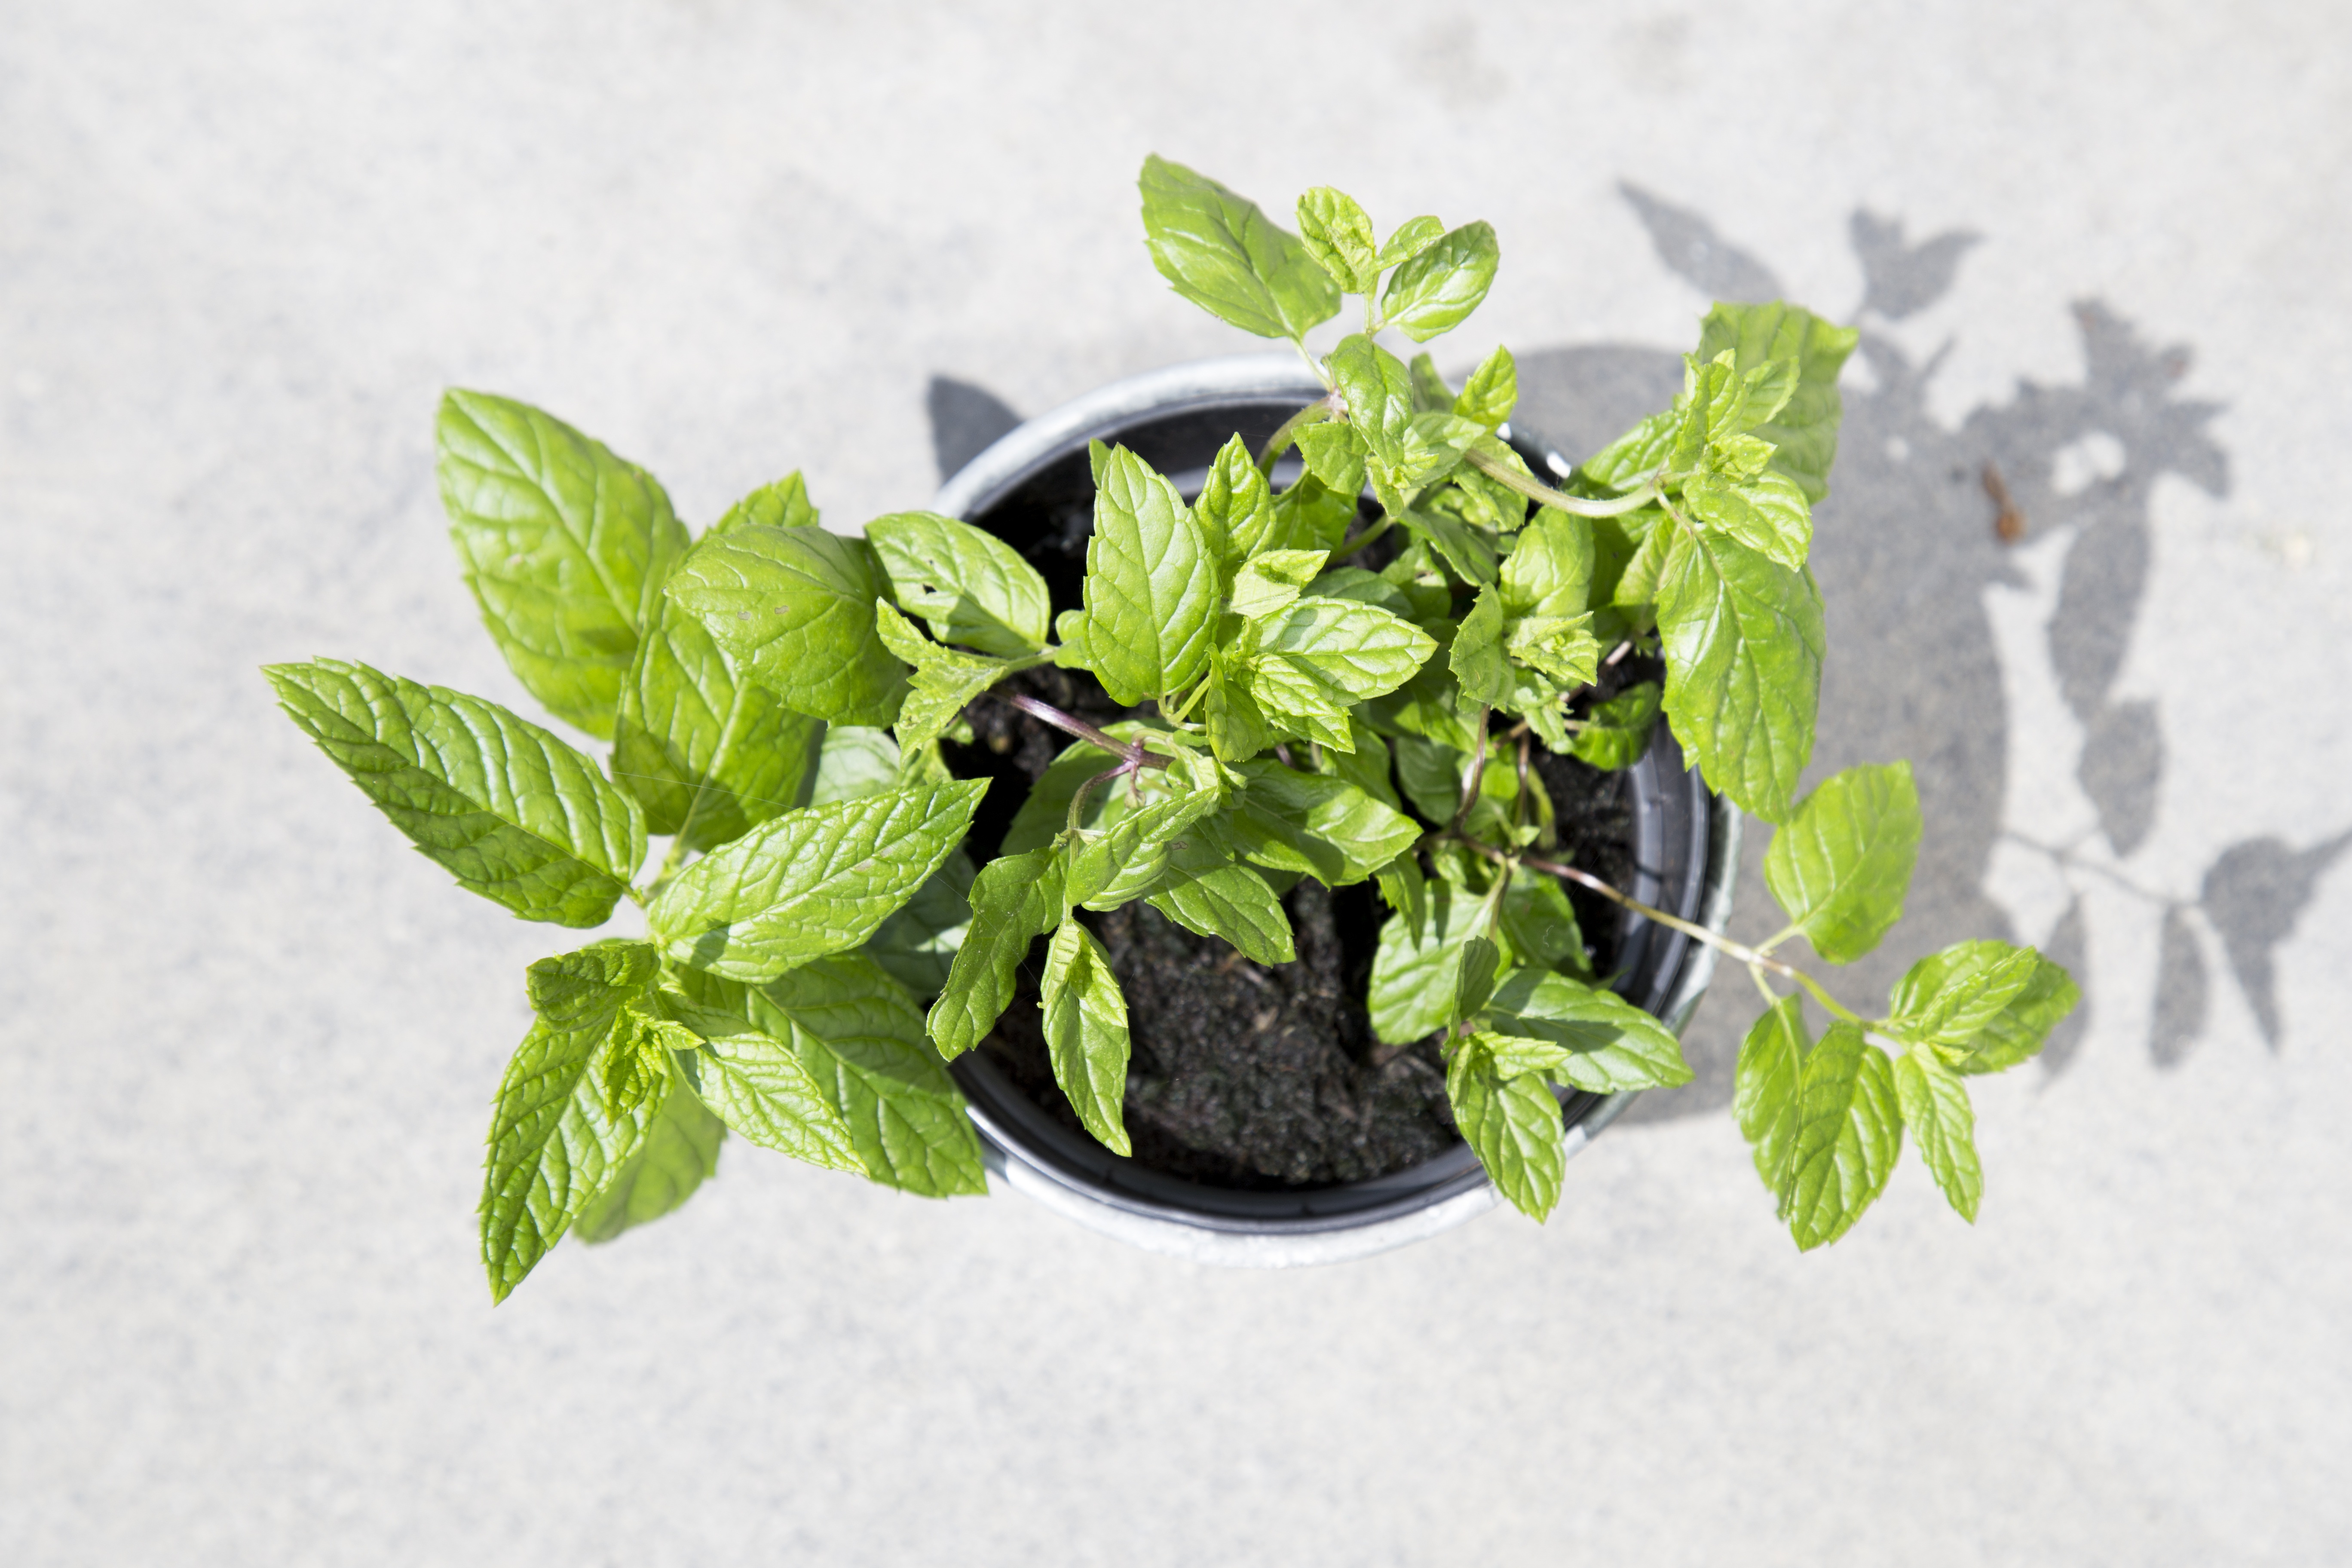
plant, leaf, flower, food, green, herb, produce, vegetable, mint, basil, cocktail, leaves, gardening, herbs, garden plant, flowering plant, herbalism, annual plant, land plant, fines herbes